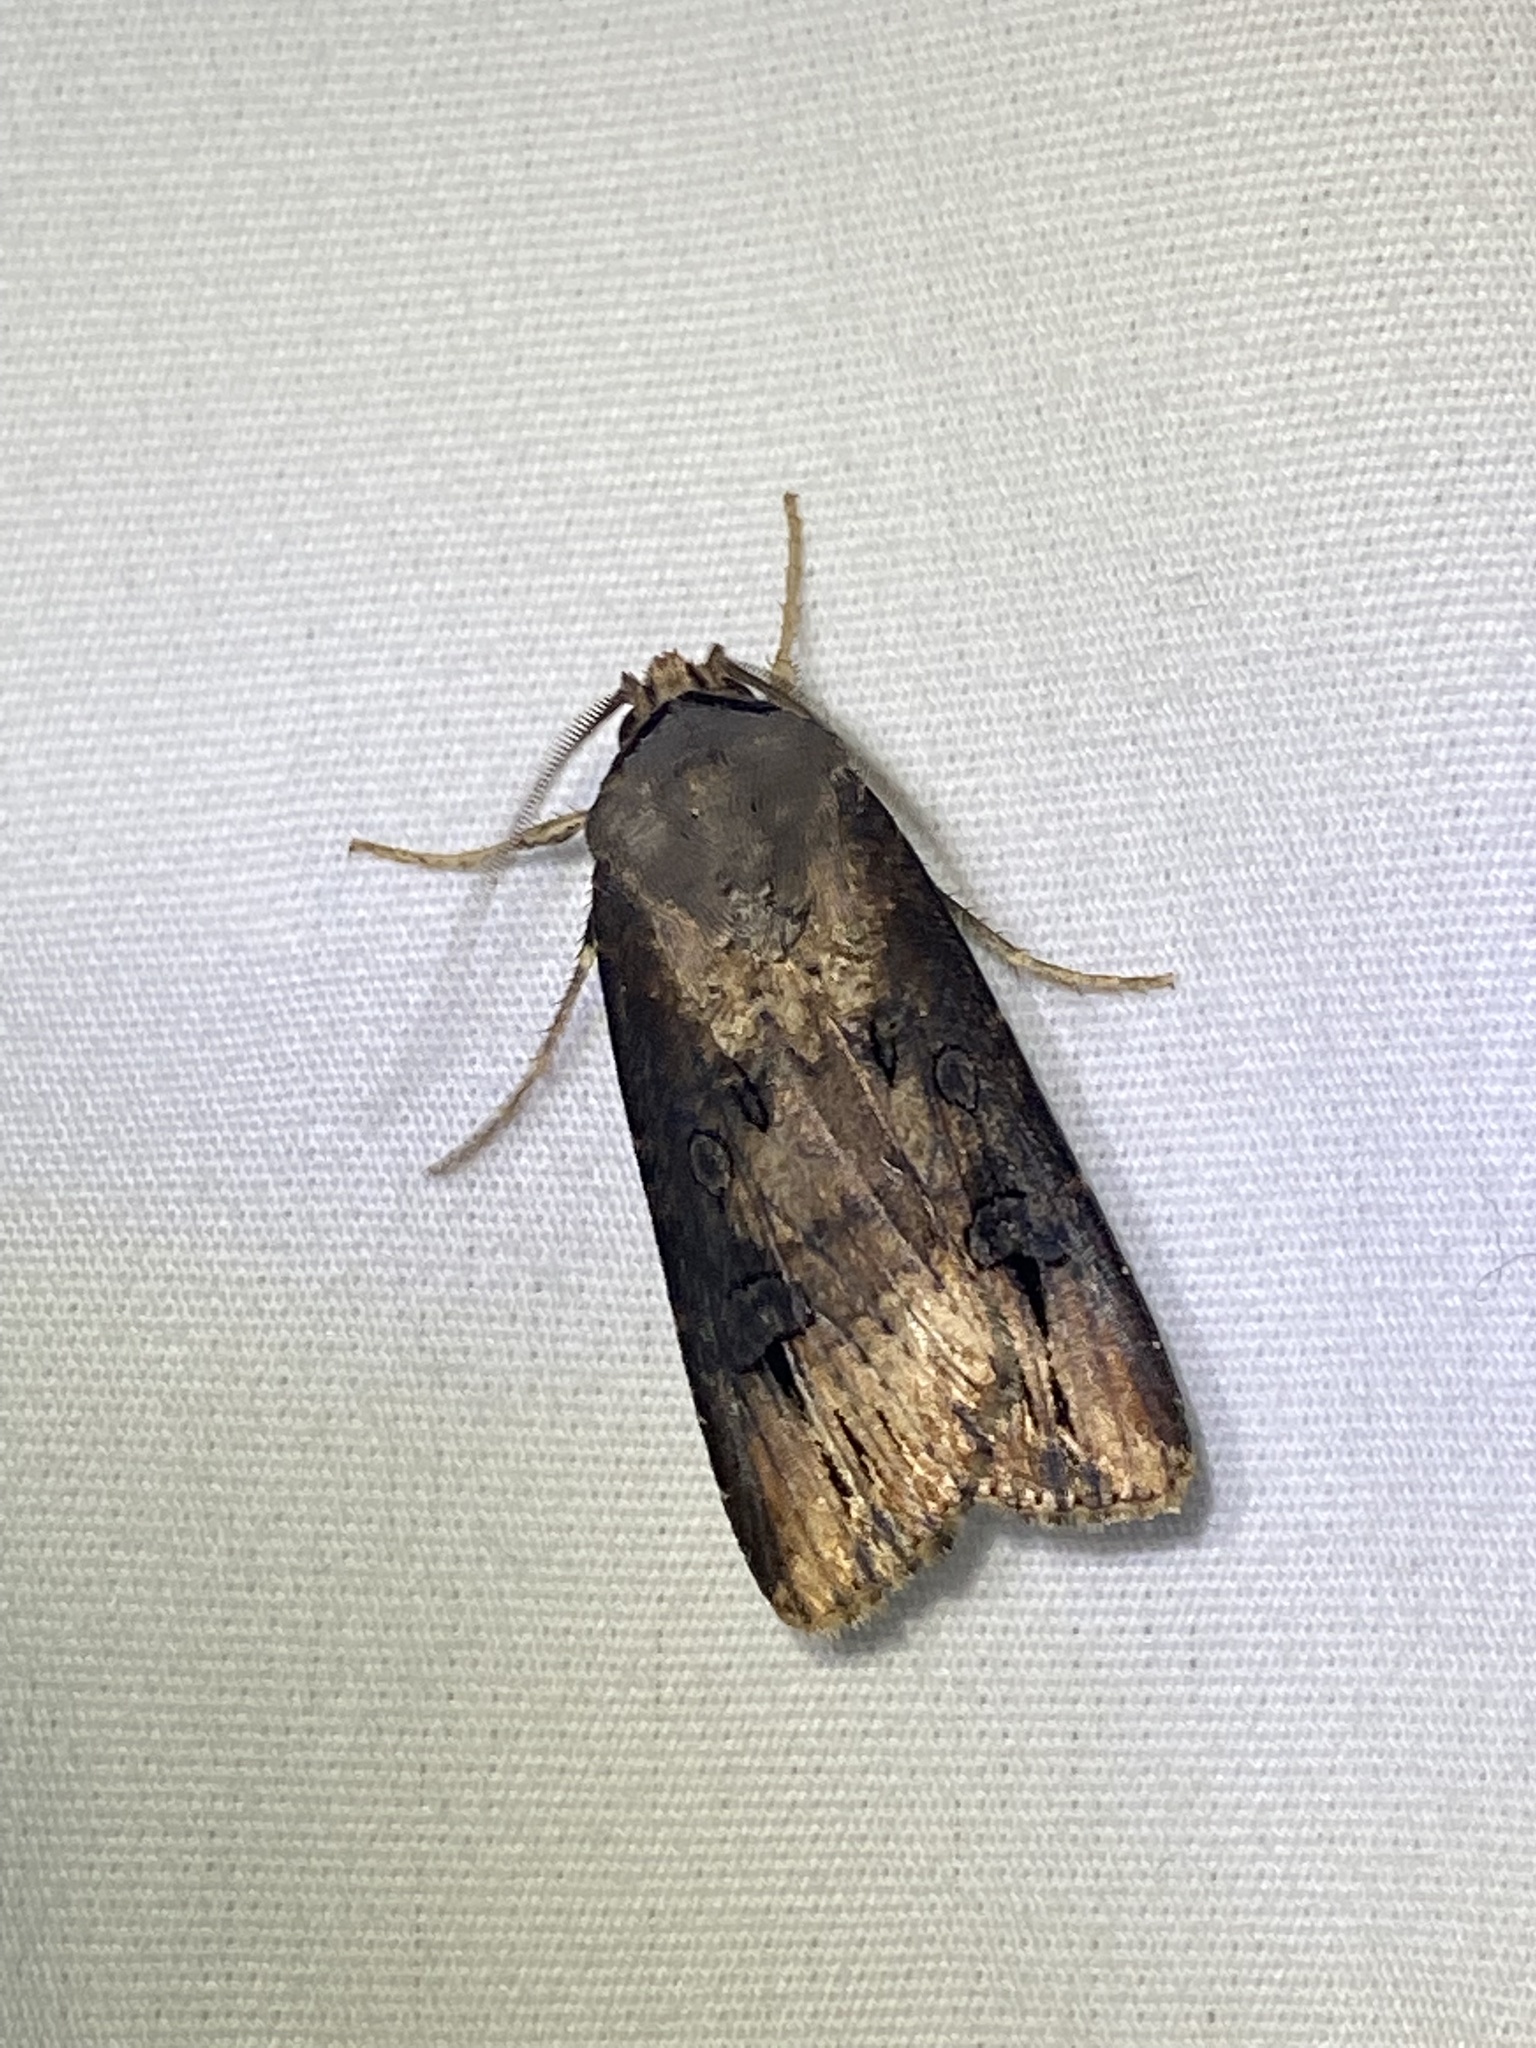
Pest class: cutworms